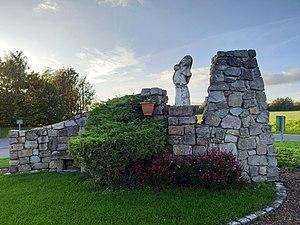
Boiry-Sainte-Rictrude
Boiry-Sainte-Rictrude est une commune française située dans le département du Pas-de-Calais en région Hauts-de-France.
Sainte Rictrude de Marchiennes, ou sainte Rictrude, est une sainte, épouse de saint Adalbert et mère de quatre saints. Elle fonde en 643 un monastère de moniales près du monastère d'hommes de Marchiennes. Elle est la première abbesse de ce monastère double. Elle s'endort dans la paix en 688. Elle est fêtée le 12 mai.